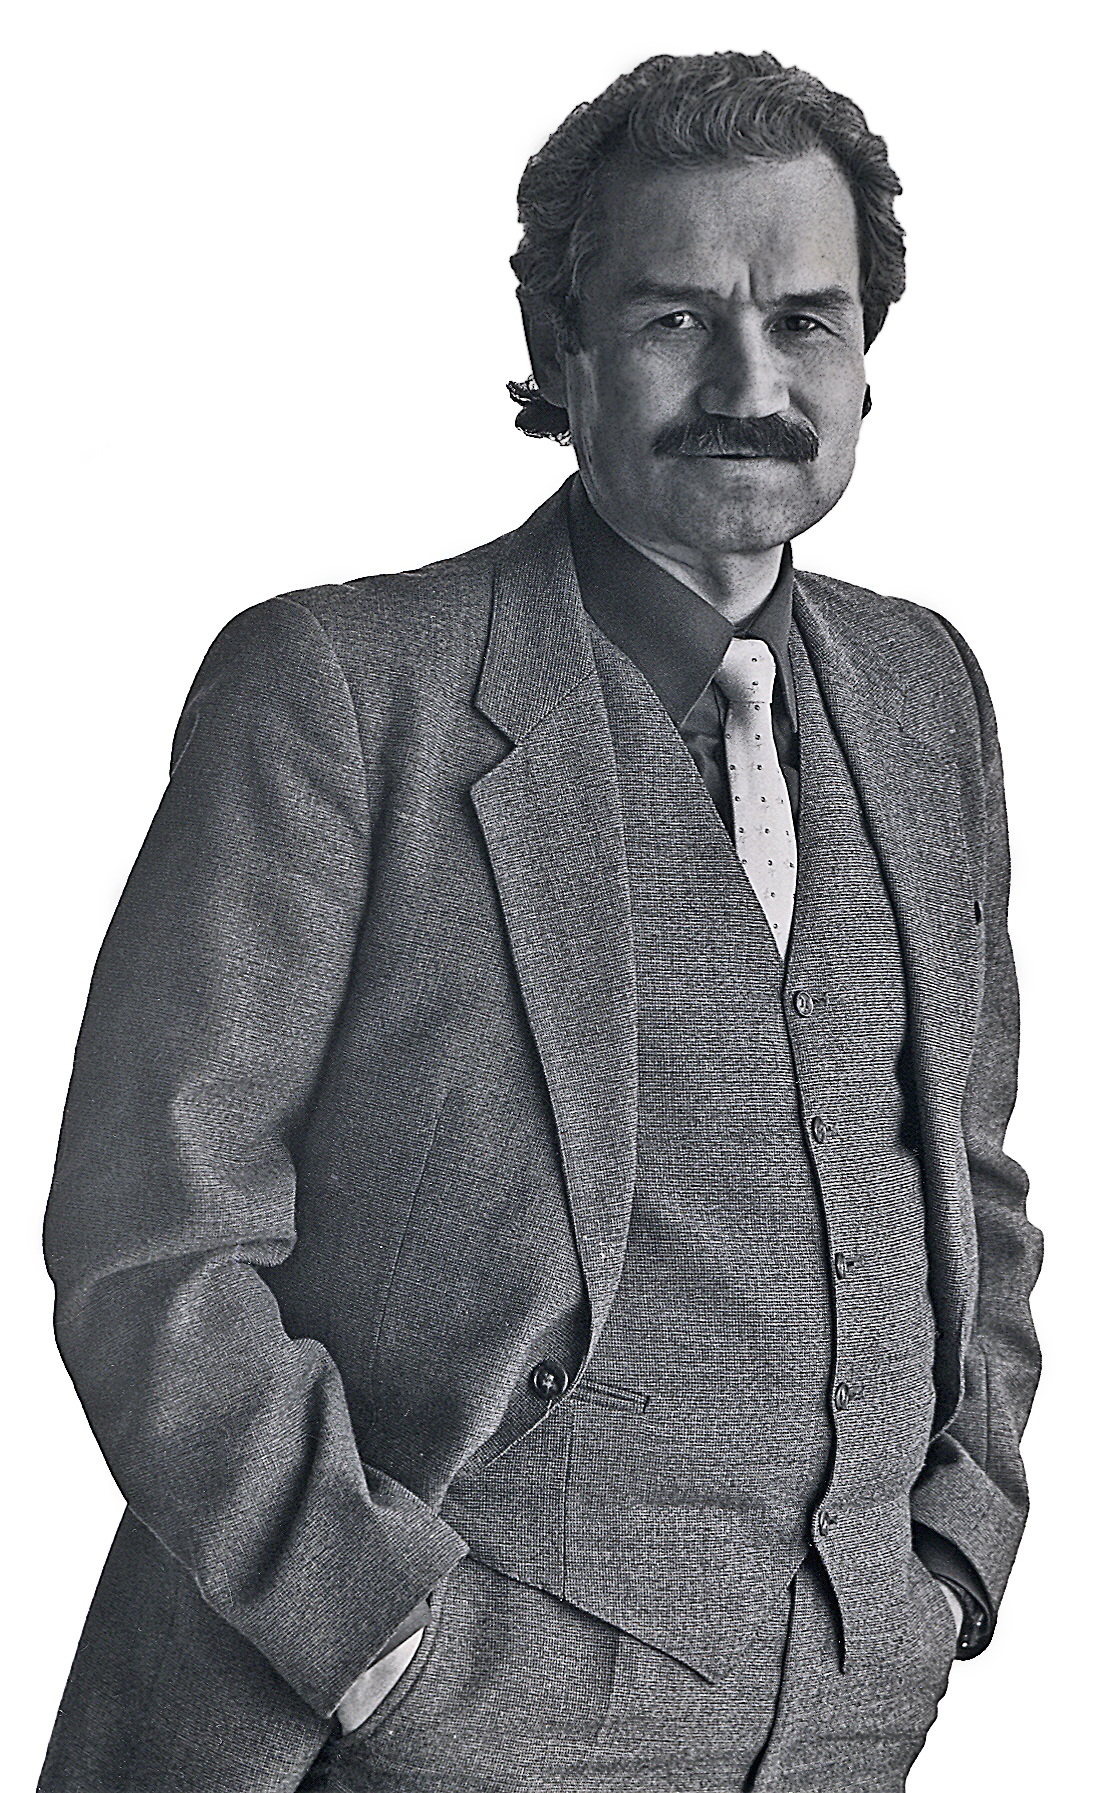
man, person, suit, black and white, male, standing, fashion, professional, outerwear, hairstyle, gentleman, monochrome photography, human positions, bariev